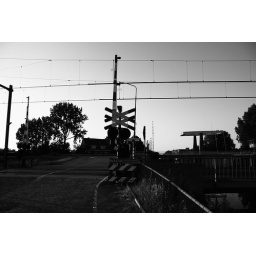
train bridge in holland